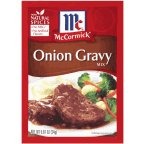
Item Name: McCormick Onion Gravy Mix 0.87 OZ (Pack of 24)
Value: 20.88
Unit: Ounce

Price: 5.57